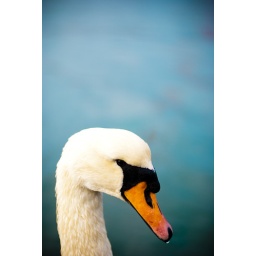
I was walking around on Akerbrygge (by the water), when a swan came really close!